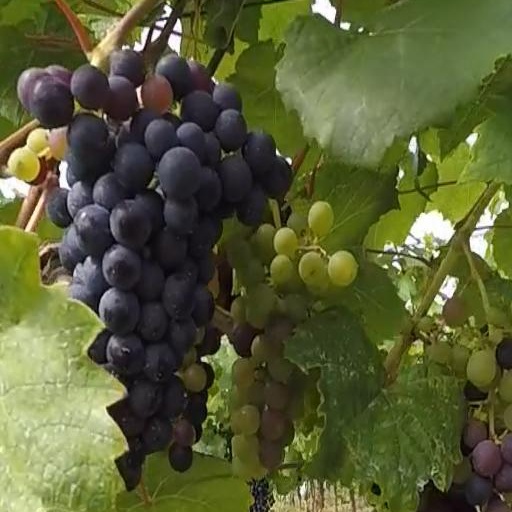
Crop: grape